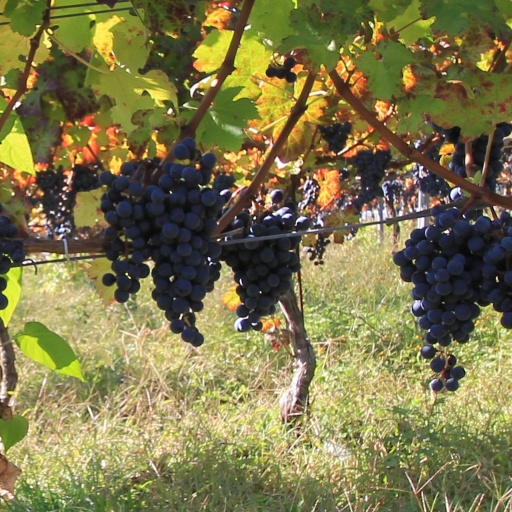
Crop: grape